Demographics of Buffalo, New York

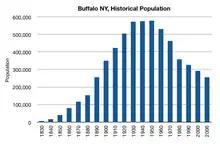
Population of Buffalo, 1830–2006

Buffalo has very sizable populations of Bosnian, Irish, Italian, Polish, German, Hungarian, Jewish, Greek, Arab, African American, Indian, Macedonian, and Puerto Rican descent. Major ethnic neighborhoods still exist but they changed significantly in the second half of the 20th century. In 1940, non-Hispanic Whites were 96.8% of the city's population. In the early 1900s, Polish-American immigrants were the predominant occupants of the East Side, while Italian-Americans composed a close-knit neighborhood in the west side. The East Side has long since become a predominantly African American area, while the West Side has become a melting pot of many ethnicities, with Latino culture being the strongest influence. Throughout the history of Buffalo, the neighborhoods collectively called the First Ward, as well as much of South Buffalo, have comprised almost entirely people of Irish descent. Recently, there has been an influx of inhabitants that are of Arab descent, mainly from Yemen, as the city's Muslim population has increased to approximately 3000 according to an estimate. Since the 1950s and 1960s, the greater portion of the Jewish population has moved to the suburban areas outside of the city, or to the city's upper West Side.